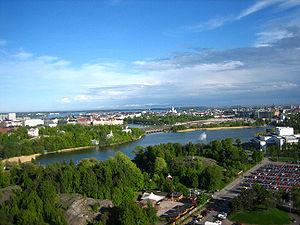
Töölönlahti, est une baie maritime dans le quartier de Töölö à Helsinki en Finlande.